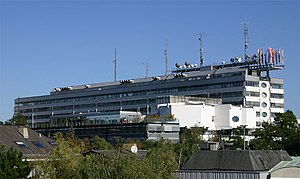
Österreichischer Rundfunk / Historie
ORF's hovedsæde på Küniglberg i Wien.
Österreichischer Rundfunk er Østrigs nationale public service-medievirksomhed.